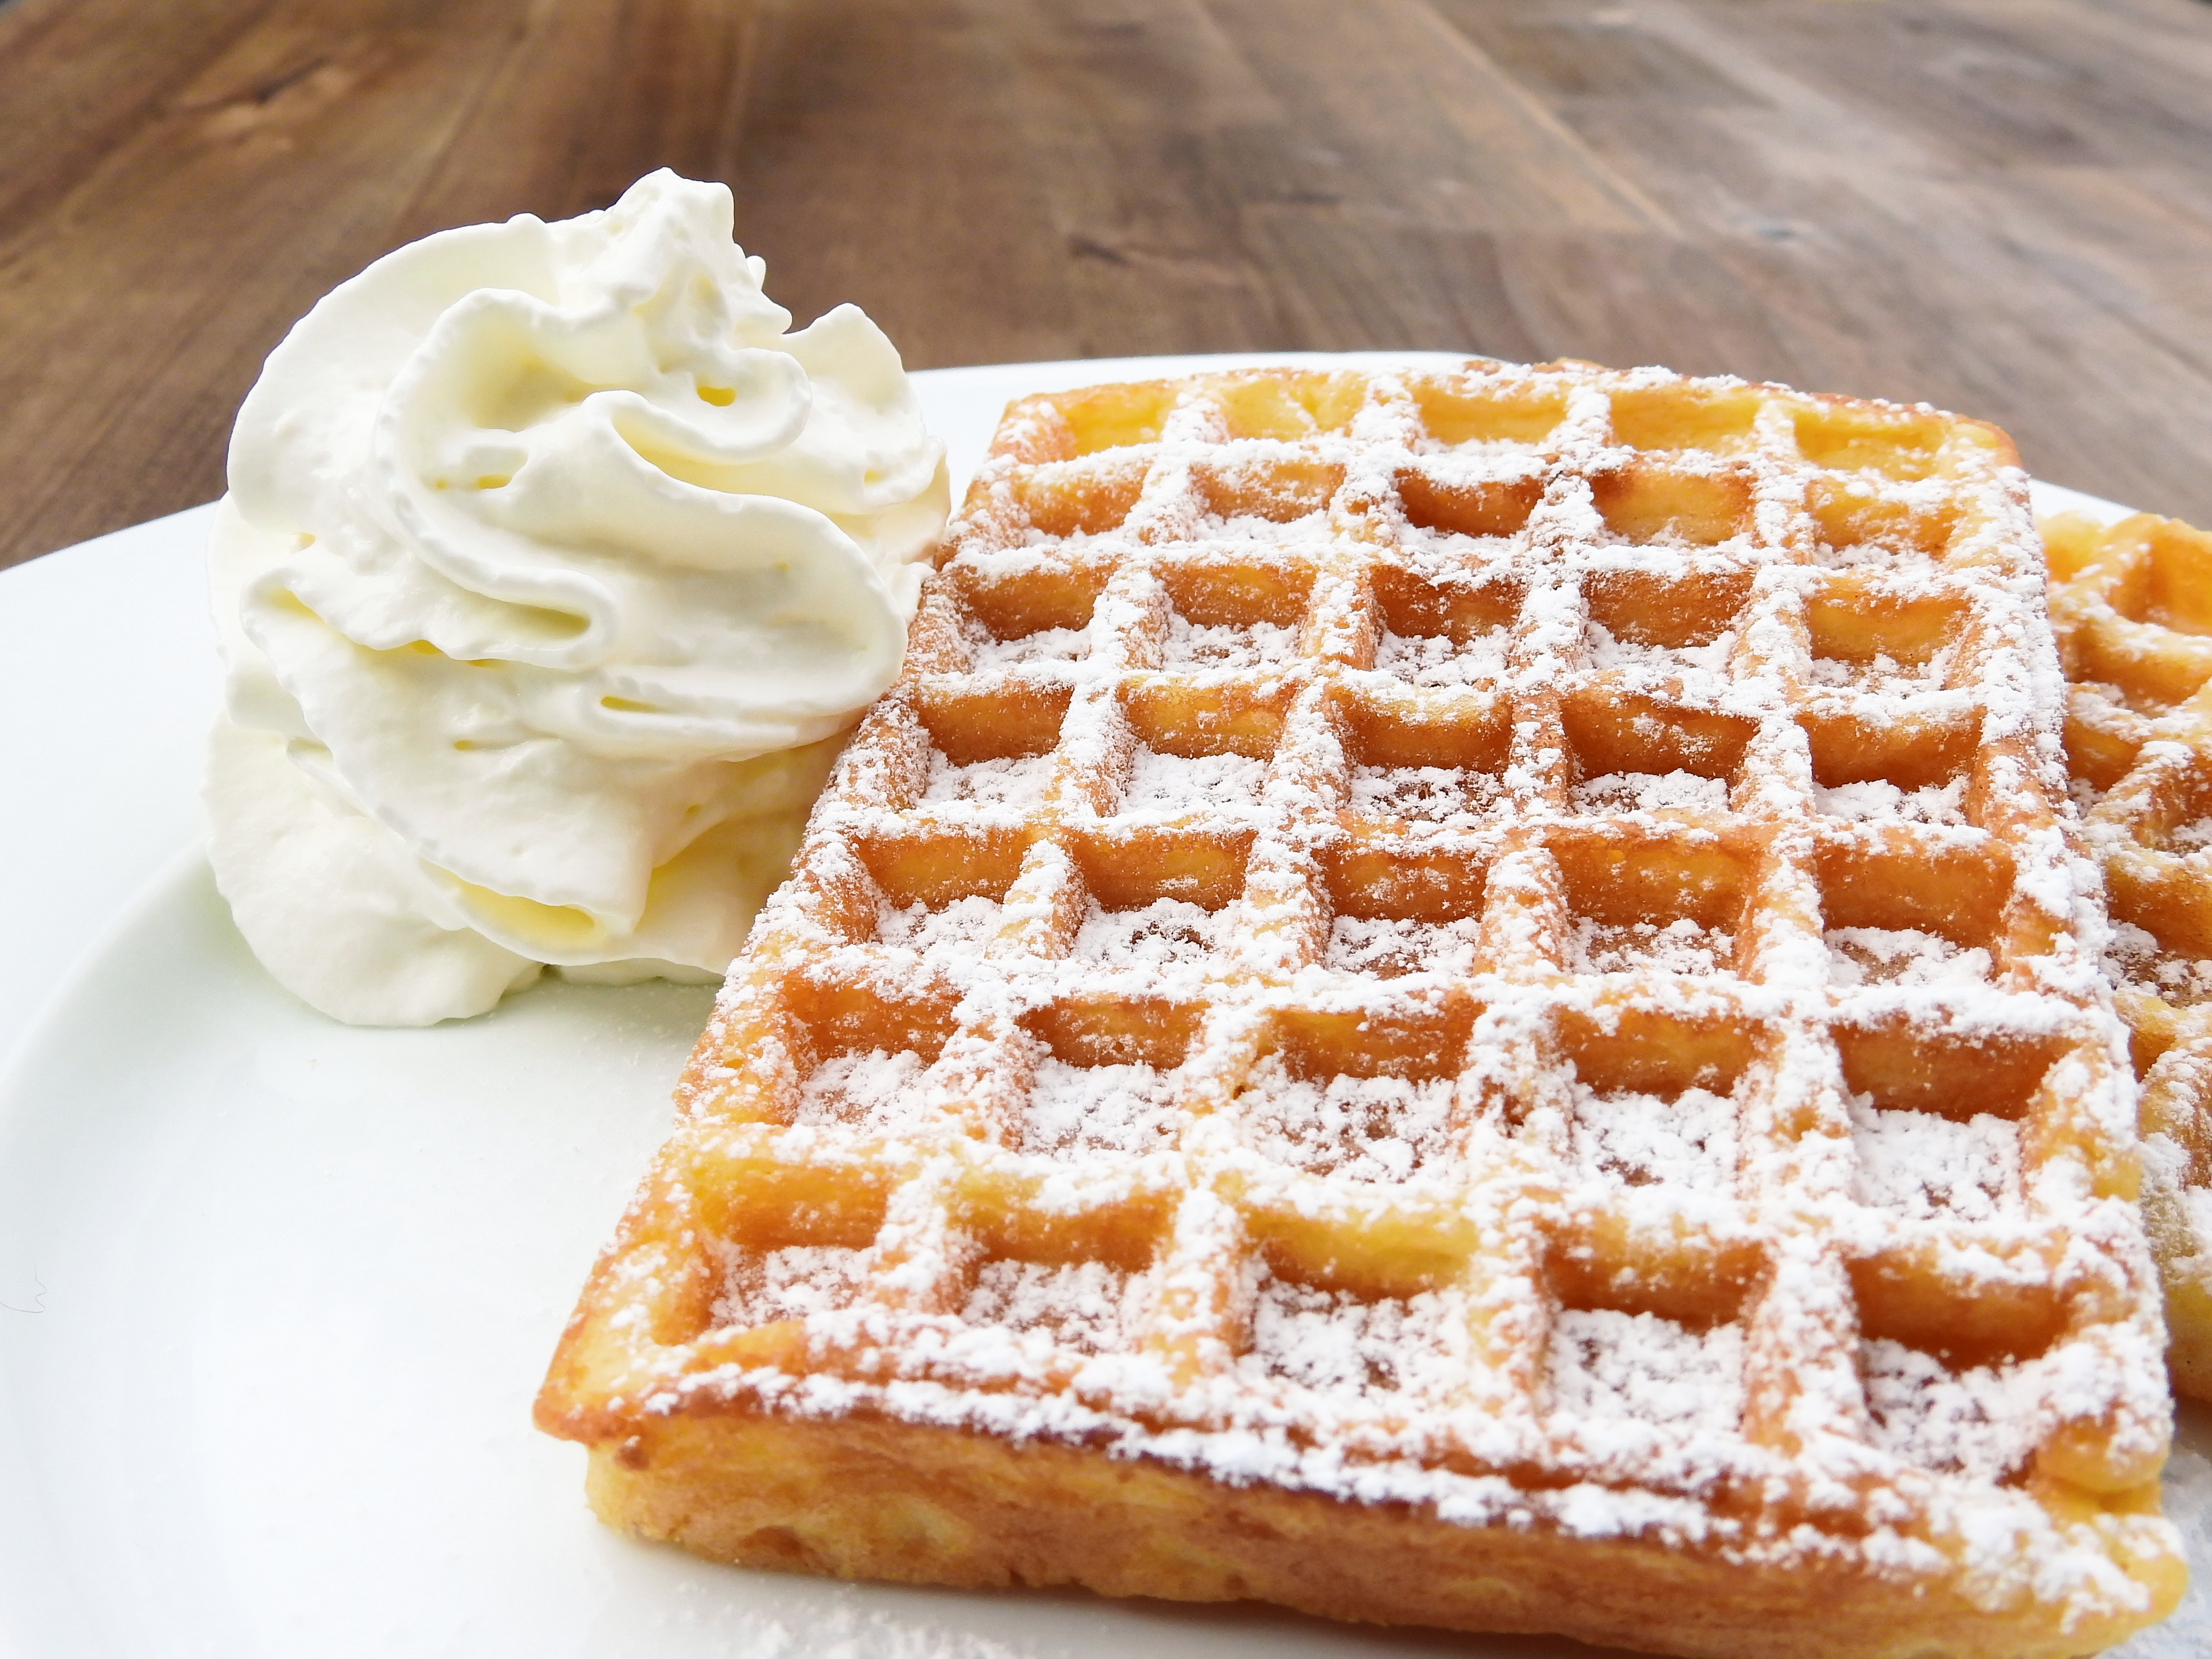
sweet, dish, meal, food, produce, plate, breakfast, dessert, eat, waffle, cream, delicious, cake, sweet dish, pastries, whipped cream, sugar, waffles, dine, belgian, belgischewaffel, sour cream, belgian waffle